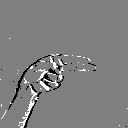
ASL letter: h